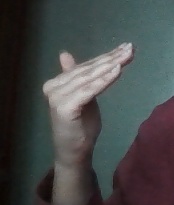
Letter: khaa